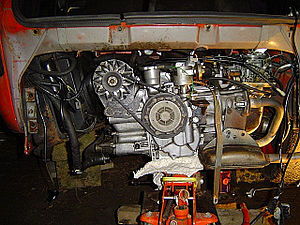
Fiat 126 BIS / Motoren
Motoren i en Fiat 126 BIS
Fiat 126 BIS var en variant af mikrobilen Fiat 126. Udefra adskilte modellen sig fra de andre 126-versioner gennem en større bagrude og bagklappen hvori den var monteret, hhv. de manglende udluftningsslidser bagpå. Desuden adskilte instrumentbrættet sig fra de fleste andre modeller af Fiat 126. I modsætning til første serie af Fiat 126 og nogle eksemplarer af anden serie har Fiat 126 BIS hverken kromkofangere eller metalhjulkapsler, men i stedet plasticdele.